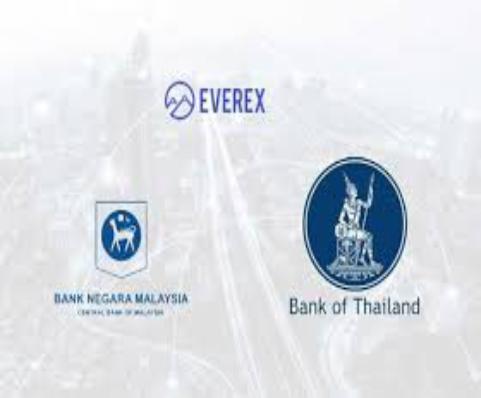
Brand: Everex
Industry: Electronic